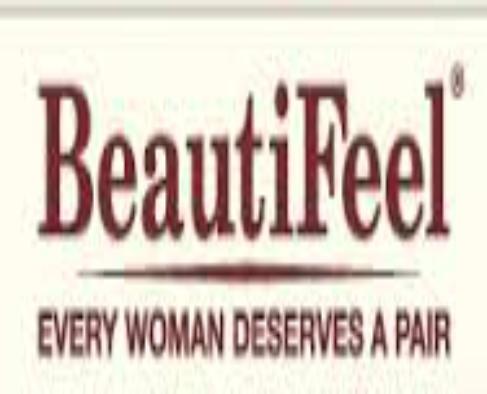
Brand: BeautiFeel
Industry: Clothes